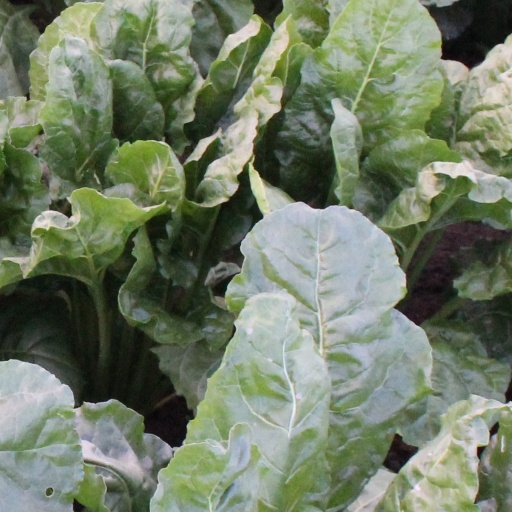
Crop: sugar beet